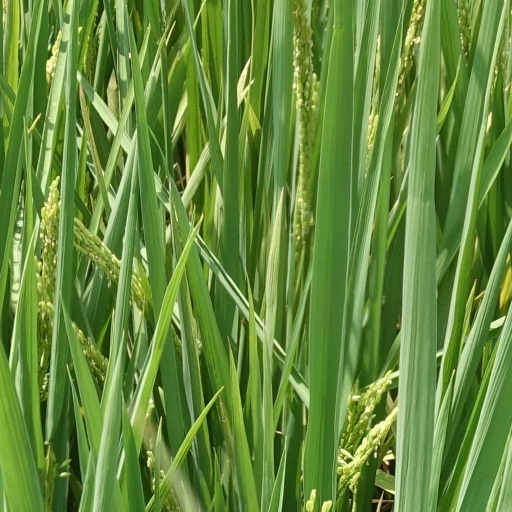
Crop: rice